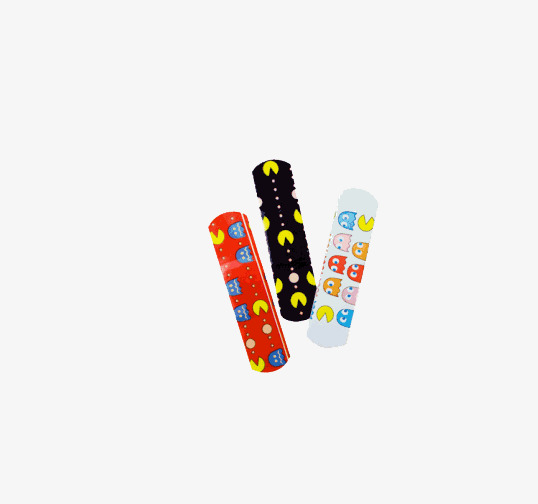
Label: trash